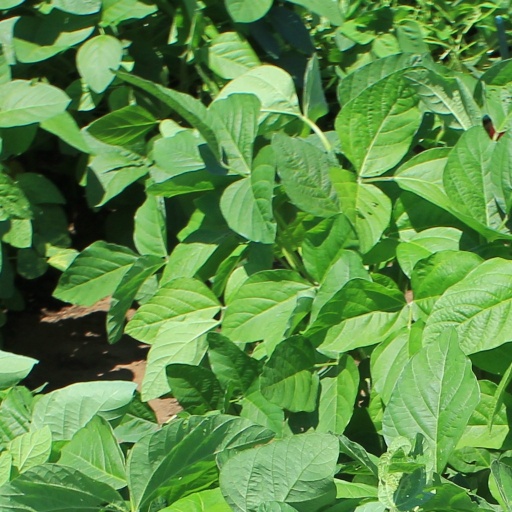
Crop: soybean